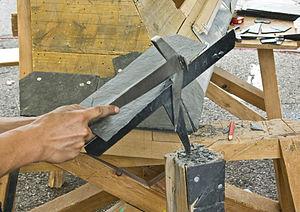
L’ardoise est une roche métamorphique issue d'une argile ayant subi un métamorphisme général faible. Elle appartient à la famille des schistes à l'intérieur de laquelle elle se distingue par la qualité de son grain, très fin et homogène, et sa fissilité : sa capacité à se fendre en raison de son clivage dans le sens de la sédimentation. Ces propriétés font qu'on peut l'utiliser comme matériau de couverture.
Un couvreur est un professionnel du bâtiment qui pose sur les toits un revêtement étanche constituant la couverture, qui l'entretient et la répare. Il travaille des matériaux divers tels que : les tuiles, l'ardoise, le zinc, les tôles, le bitume, le chaume, les bardeaux, le bois, etc. Il peut poser également le support de la couverture et divers ouvrages accessoires destinés à la protection climatique du bâtiment et autres.
Un ardoisier est une personne qui travaille l'ardoise. Le travail de l'ardoise peut se faire dans des carrières ou sur des chantiers de construction de bâtiments, en particulier pour les toitures.